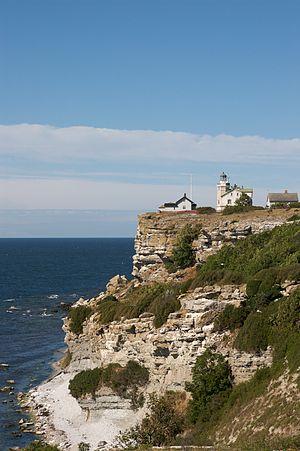
Le phare de Stora Karlsö est un phare situé sur l'île de Stora Karlsö, appartenant à l'unique commune de Gotland, dans le Comté de Gotland.